Thomas Bidegain

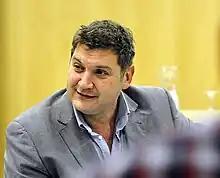
Bidegain in 2011

Thomas Bidegain is a French screenwriter, producer and film director. He is noted for his collaborations with the director Jacques Audiard. He received the César Award for Best Original Screenplay in 2010 for "A Prophet" and Best Adaptation in 2013 for "Rust and Bone" and in 2024 for "Emilia Pérez"; all three wins were shared with Audiard. Bidegain's directorial debut "The Cowboys" premiered in the Directors' Fortnight section at the 2015 Cannes Film Festival.